Blackboard bold

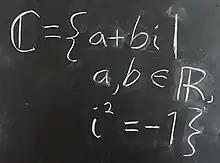
A blackboard displaying the definition: The set of complex numbers consists of all quantities a + bi such that a and b are elements of the real numbers, and i squared equals negative one. Symbolically,

Blackboard bold is a style of writing bold symbols on a blackboard by doubling certain strokes, commonly used in mathematical lectures, and the derived style of typeface used in printed mathematical texts. The style is most commonly used to represent the number sets formula_1 (natural numbers), formula_2 (integers), formula_3 (rational numbers), formula_4 (real numbers), and formula_5 (complex numbers).